Imperialism

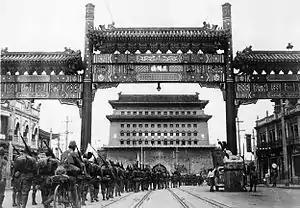
Japanese march into Zhengyangmen of Beijing after capturing the city in July 1937.

Since the 2010s, Russia under Vladimir Putin has been described as neo-imperialist. Russia occupies parts of neighboring countries and has engaged in expansionism, most notably with the 2008 Russian invasion of Georgia, the 2014 annexation of Crimea, and the 2022 invasion of Ukraine and annexation of its southeast. Russia has also established domination over Belarus. Four months into the invasion of Ukraine, Putin compared himself to Russian emperor Peter the Great. He said that Tsar Peter had returned "Russian land" to the empire, and that "it is now also our responsibility to return (Russian) land". Kseniya Oksamytna wrote that in Russia media, the invasion was accompanied by discourses of Russian "supremacy". She says that this likely fuelled war crimes against Ukrainians and that "the behavior of Russian forces bore all hallmarks of imperial violence". The Putin regime has revived imperial ideas such as the "Russian world" and the ideology of Eurasianism. It has used disinformation and the Russian diaspora to undermine the sovereignty of other countries. Russia is also accused of neo-colonialism in Africa, mainly through the activities of the Wagner Group and Africa Corps.